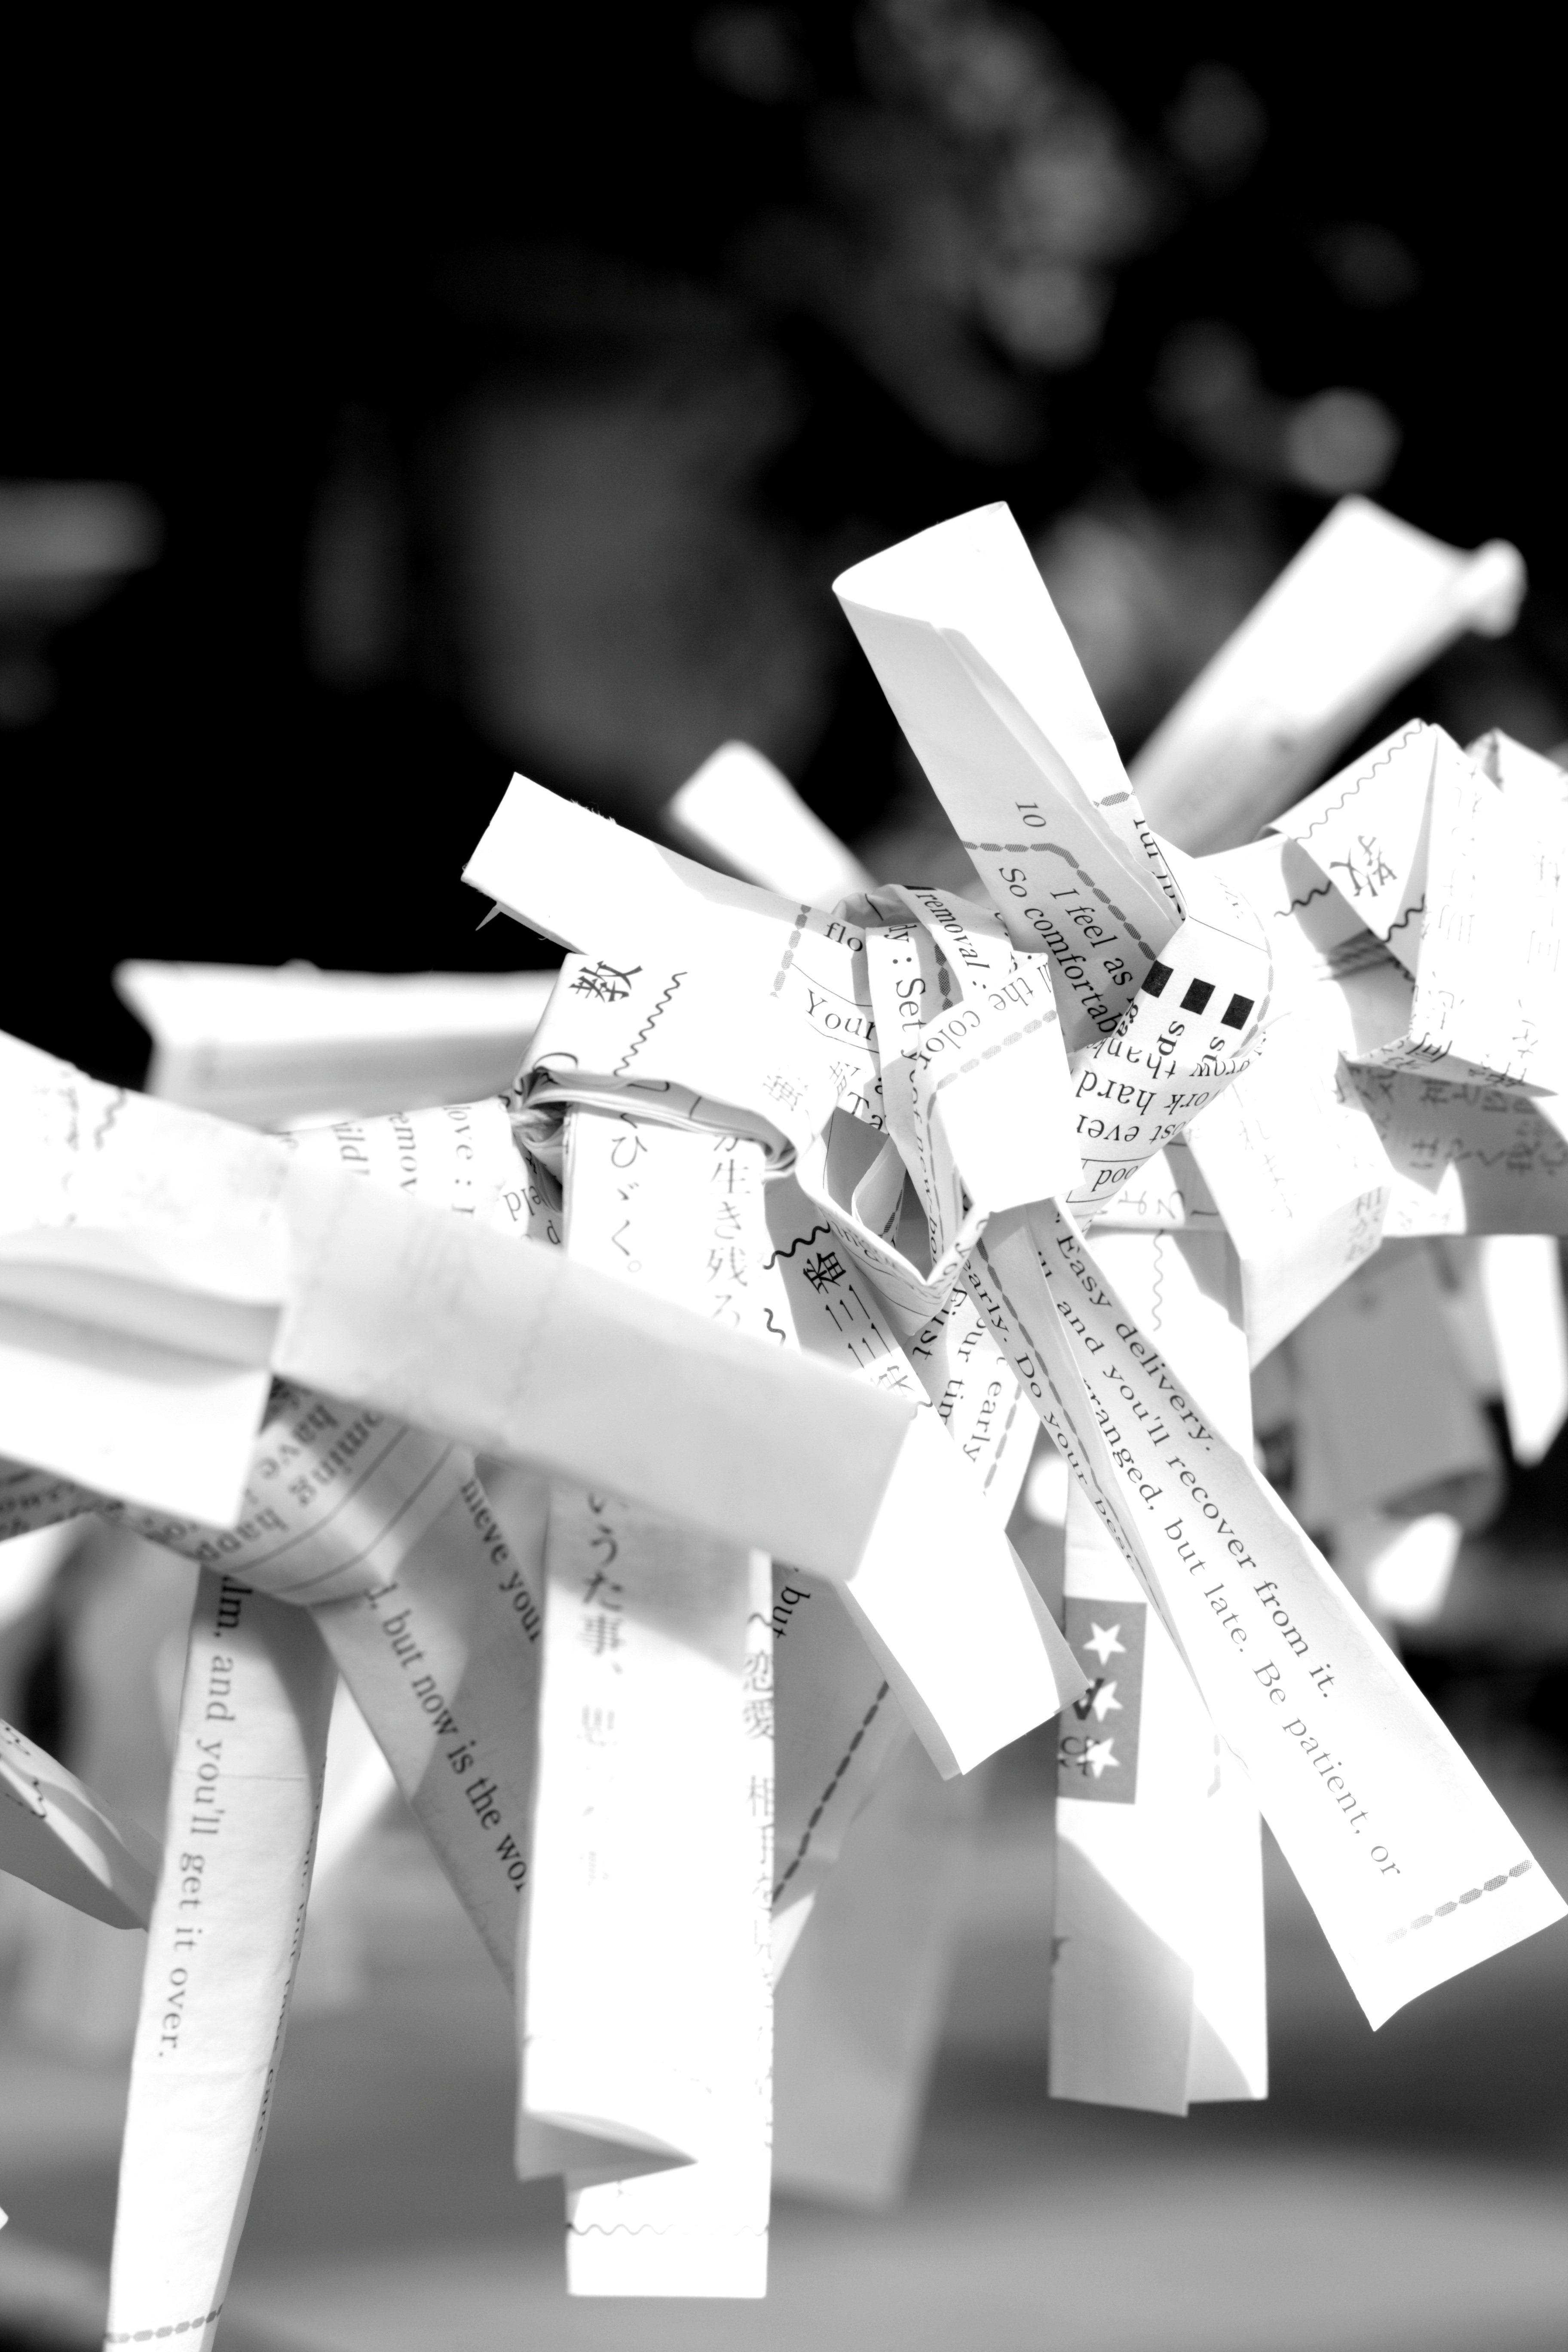
hand, black and white, wood, white, photography, smoke, cup, buddhist, buddhism, religion, asia, monochrome, japan, incense, spiritual, religious, temple, japanese, faith, wooden, shrine, prayer, cleaning, sacred, traditional, purification, monochrome photography